East German coffee crisis

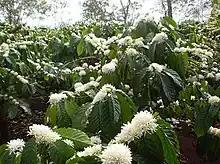
Robusta coffee plants flowering in Dak Lak, Vietnam

The relationship between East Germany and Vietnam was exceptionally close. Coffee production began in Vietnam in 1926 during French colonial rule. Beginning in 1975, largely parallel with the coffee crisis in East Germany, the production of Robusta coffee began in Vietnam. Robusta plants grow faster, contain more caffeine, suit the climate of the Vietnamese Central Highlands, and lend themselves better to mechanized harvesting. However, Robusta coffee is cheaper and far more bitter than the gold standard Arabica.